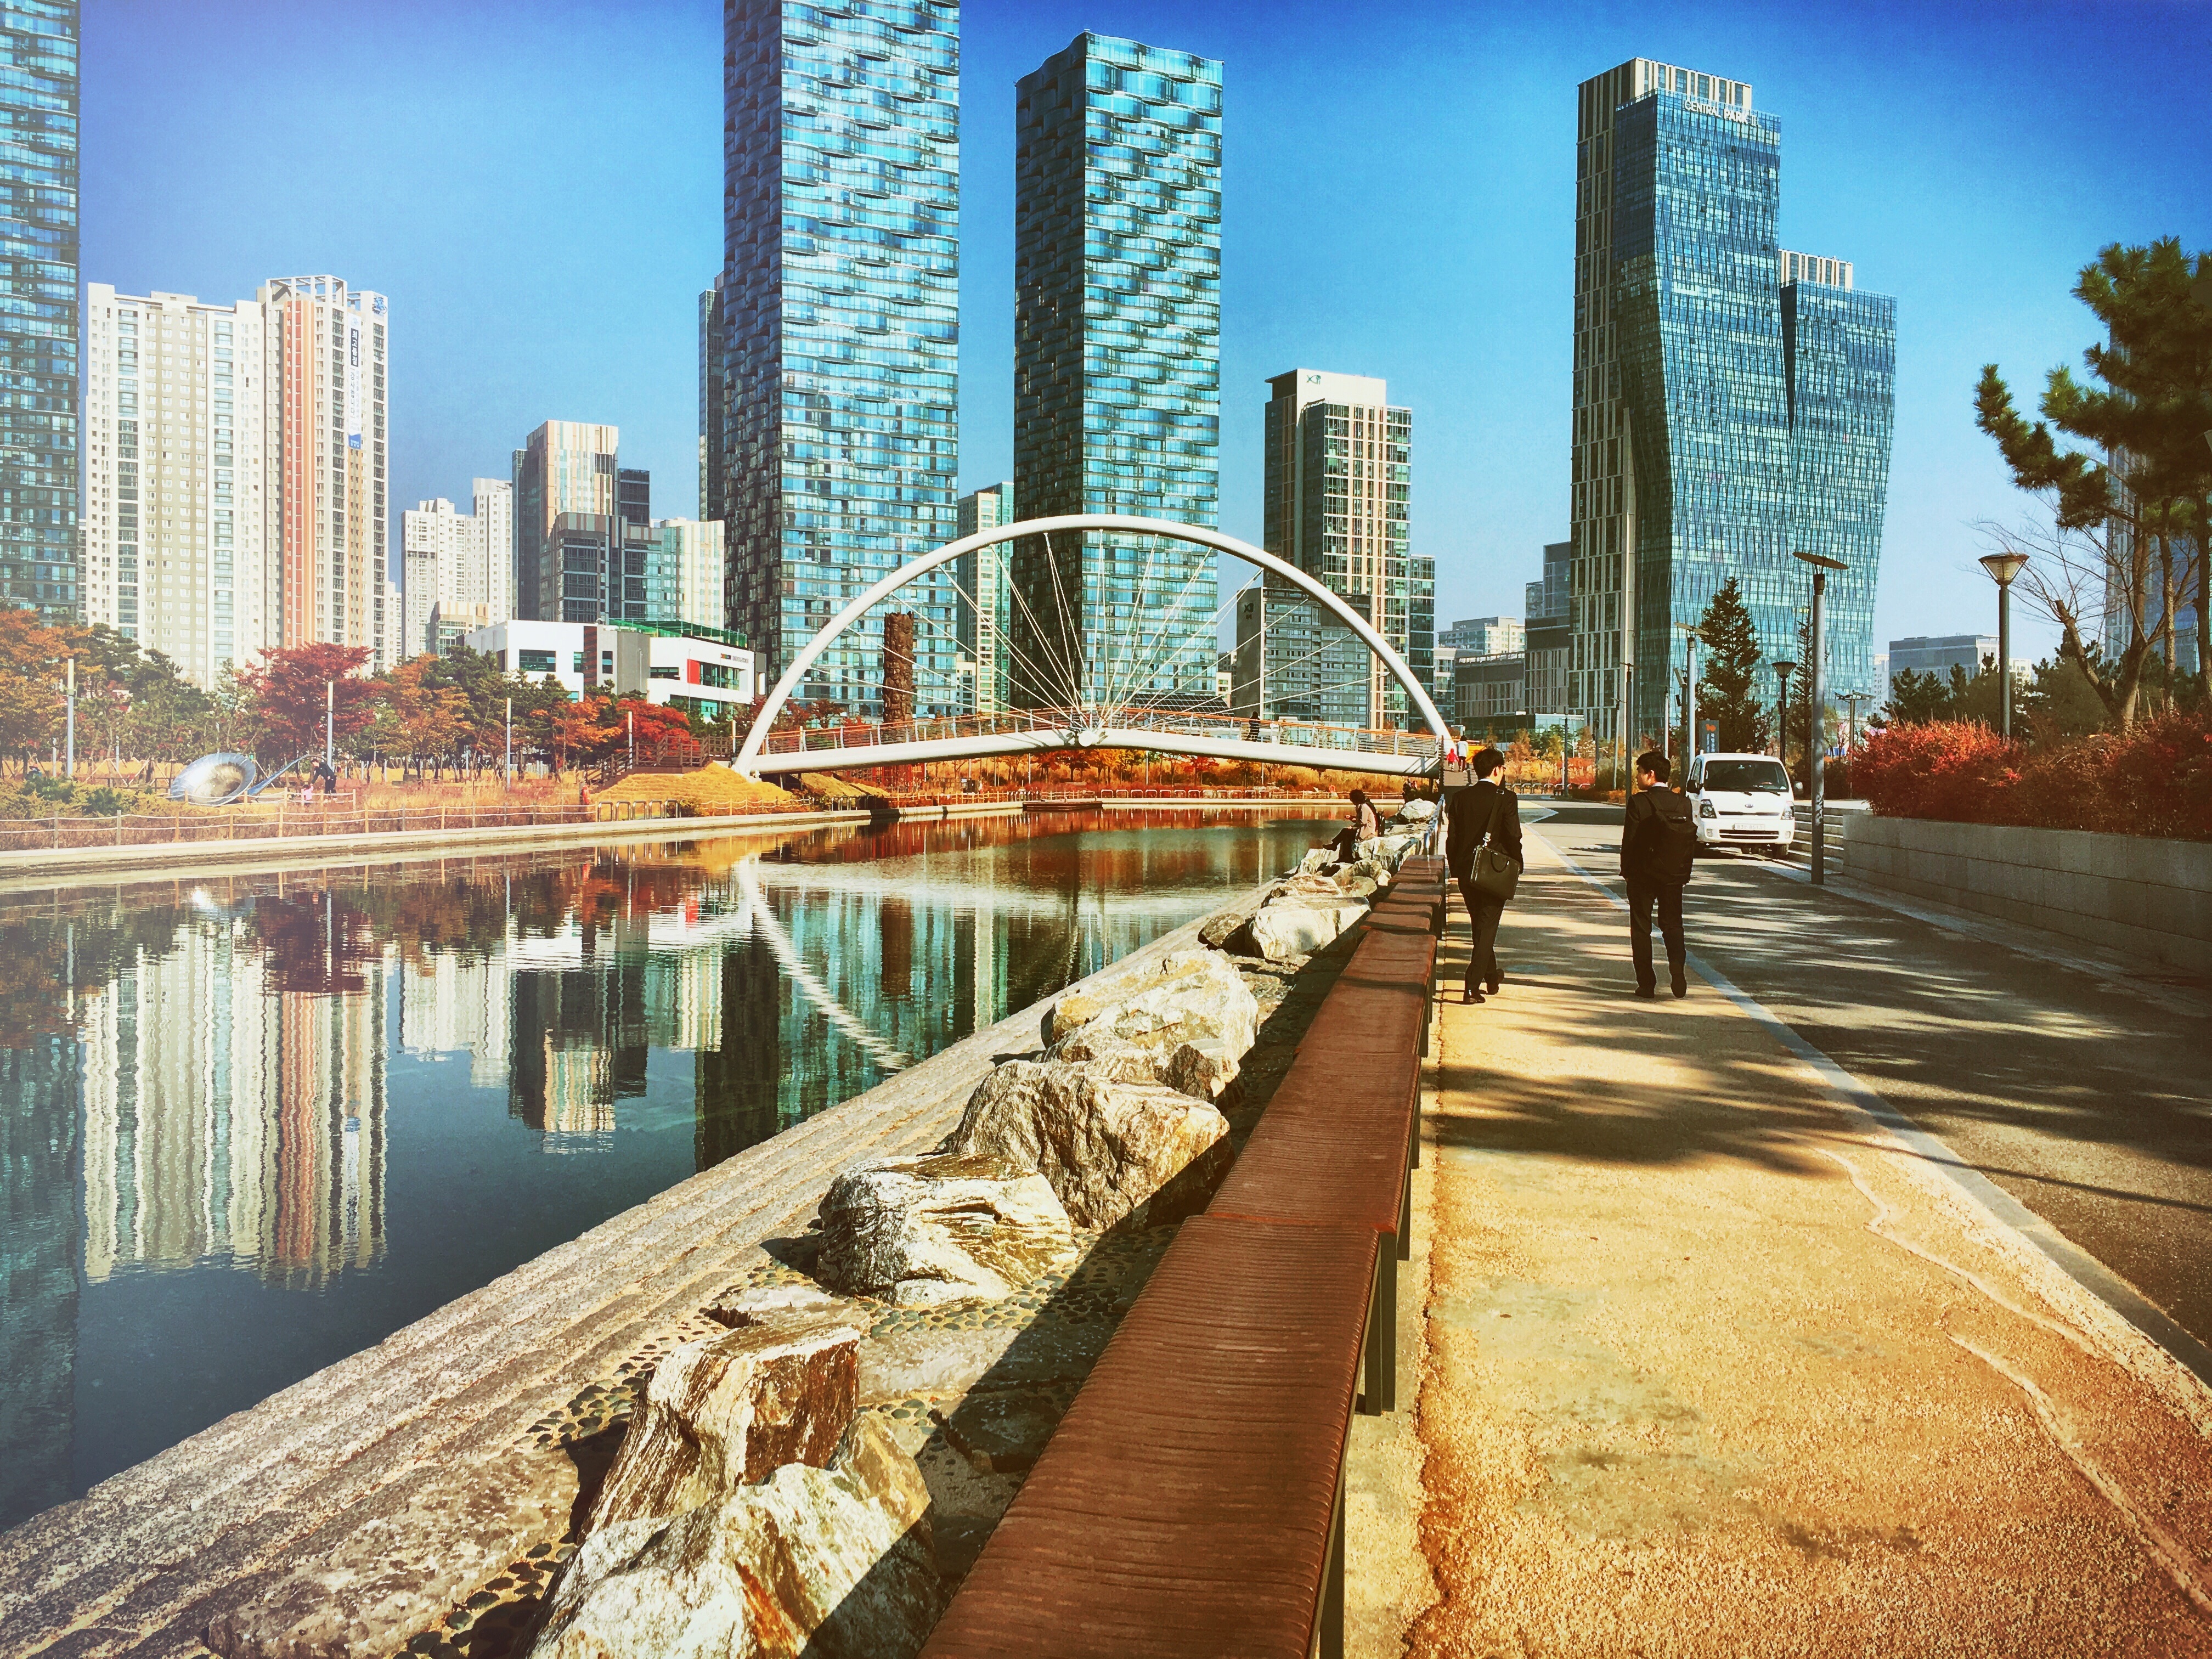
water, architecture, bridge, skyline, crossing, view, building, city, skyscraper, urban, river, canal, walkway, cityscape, downtown, reflection, landmark, facade, modern, waterway, tower block, skyscrapers, footbridge, new, channel, centre, promenade, contemporary, urban area, human settlement